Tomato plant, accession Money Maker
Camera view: vertical (180 deg); turntable rotation: 210 degrees
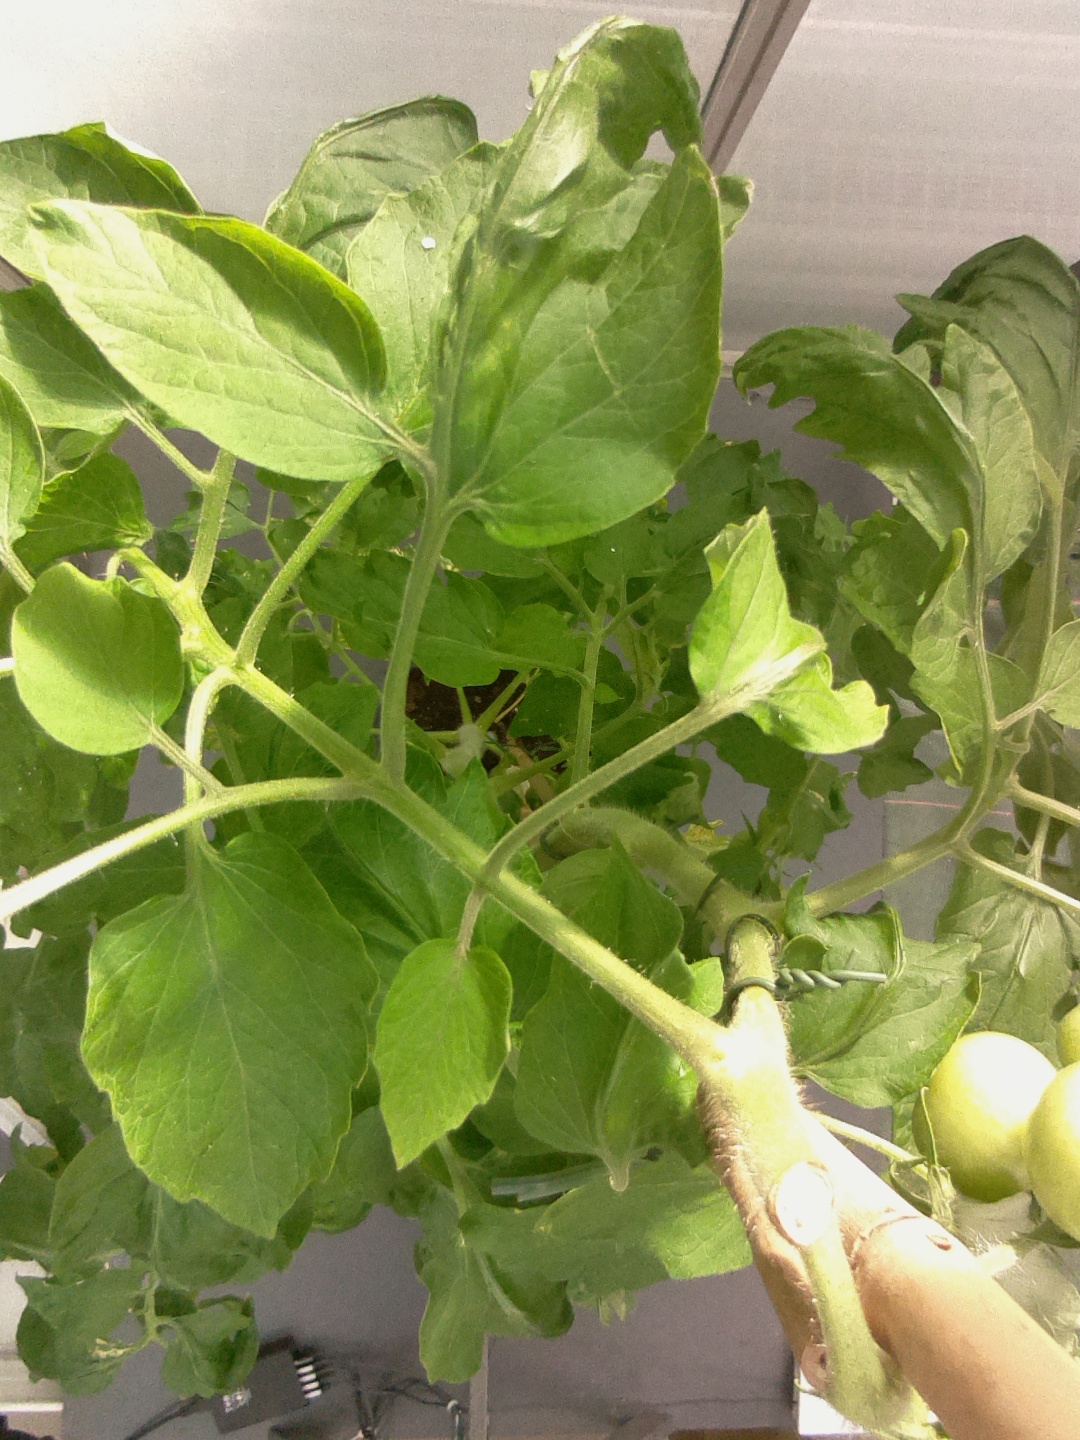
BBCH growth stage 72: 20%-30% of final fruit size